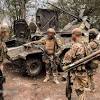
Label: MT_LB